Burgos Cathedral

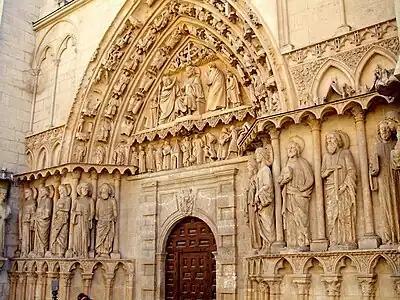
Door of the Coronería (13th century).

In the gable of the north transept, at the height of the calle Fernán González but at a level, several meters higher than the floor of the temple opens the Door of the Coronería, or Door of the Apostles, which from inside the cathedral communicates with the nave through the Golden Staircase by Diego de Siloé. It is work done between 1250 and 1257 by local artists from the circle of master Enrique, sometimes called the master of the Coronería. Fully Gothic, part of the sculptural themes, however, prolong the Romanesque tradition. In addition, the environment of the door was renovated in the 18th century, in 1786, with a semicircular arch of large voussoirs and of the Baroque style, which replaced a Gothic mullion in which would be represented the figure of God the Father. Shortly undertake the remodeling, the Council decided to close this door by the excessive and annoying traffic of neighbors who descended into the lower part of the city with supplies and utensils. Thus ended another movement of people, this pious, since through the Coronería had access to the cathedral the pilgrims that followed the Camino de Santiago.